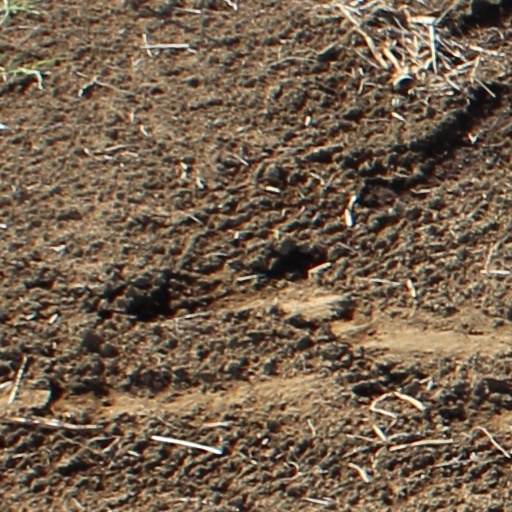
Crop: wheat